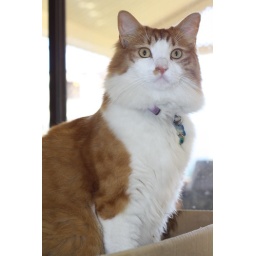
cat in a box